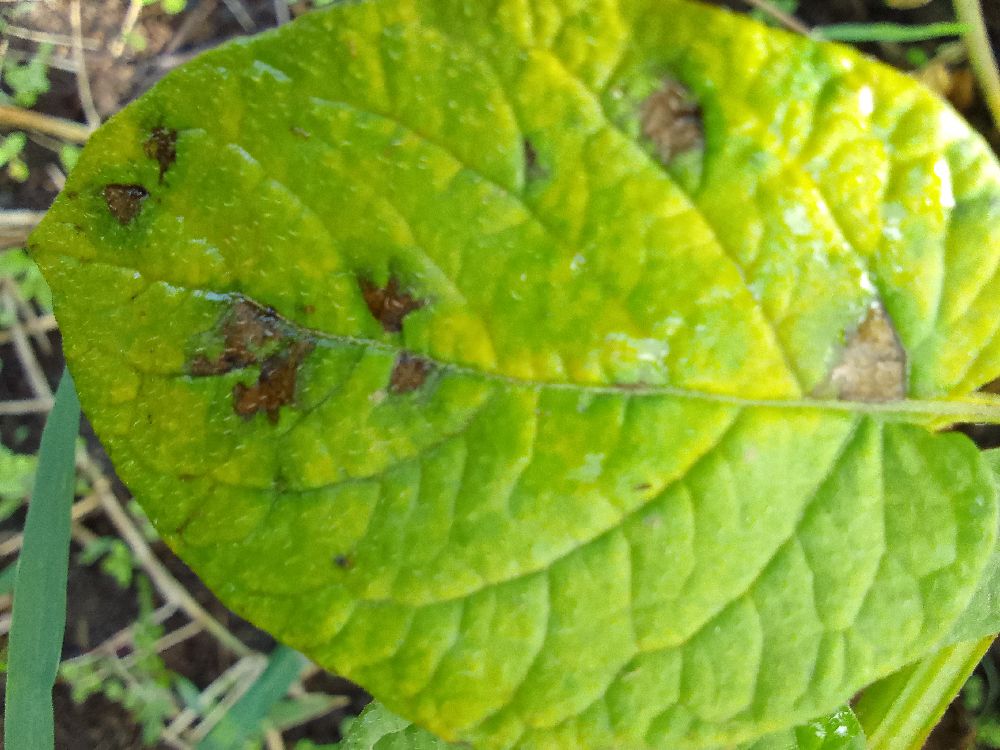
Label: Early blight